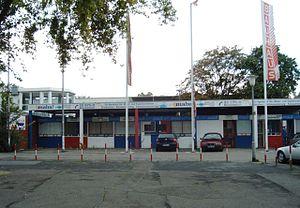
L'Eisstadion am Friedrichspark est une patinoire à Mannheim, Bade-Wurtemberg, qui était jusqu'en 2005 le lieu d'accueil de l'Adler Mannheim, équipe professionnelle de hockey sur glace, évoluant au niveau de l'élite, la DEL.
Les Adler Mannheim sont un club de hockey sur glace professionnel d'Allemagne, localisé à Mannheim dans le Bade-Wurtemberg. Le club évolue dans la plus haute division allemande, le championnat d'Allemagne élite, la Deutsche Eishockey-Liga.